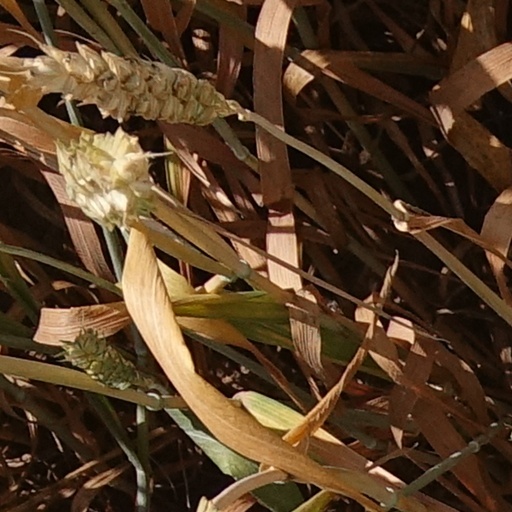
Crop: wheat